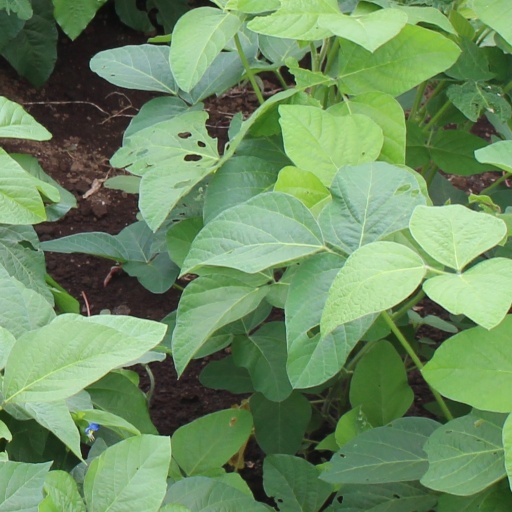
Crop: soybean